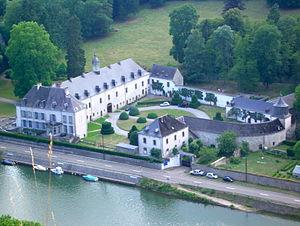
L'ancienne abbaye de Waulsort, improprement nommée ""château de Halloy""."
Waulsort est une section et un village de la commune belge d'Hastière située en Région wallonne dans la province de Namur.
L'abbaye de Waulsort était un monastère de moines bénédictins fondé au Xᵉ siècle en bord de Meuse, au sud de Dinant par des moines irlandais venus d’Écosse pour évangéliser la région. Ces moines s'établirent d'abord en Thiérache, puis ils firent retraite à Gorze et à Fleury, et se fixèrent enfin comme une communauté bénédictine à Waulsort. Ses trois premiers abbés sont considérés comme saints.